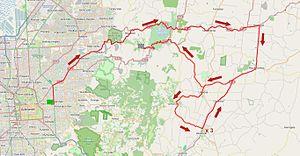
La 17ᵉ édition du Tour Down Under a eu lieu du 20 au 25 janvier 2015. C'est la première épreuve de l'UCI World Tour 2015.